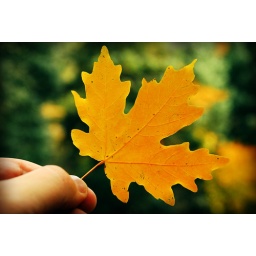
Ryan Holds yellow leaf in front of pine